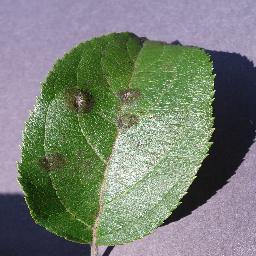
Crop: apple
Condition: scab